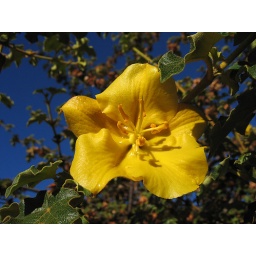
... against blue sky